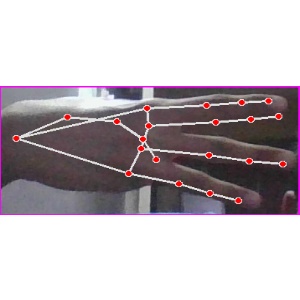
अक्षर: भ